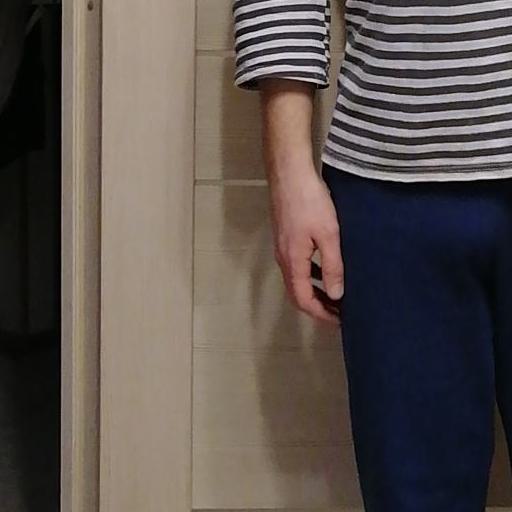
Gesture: no_gesture